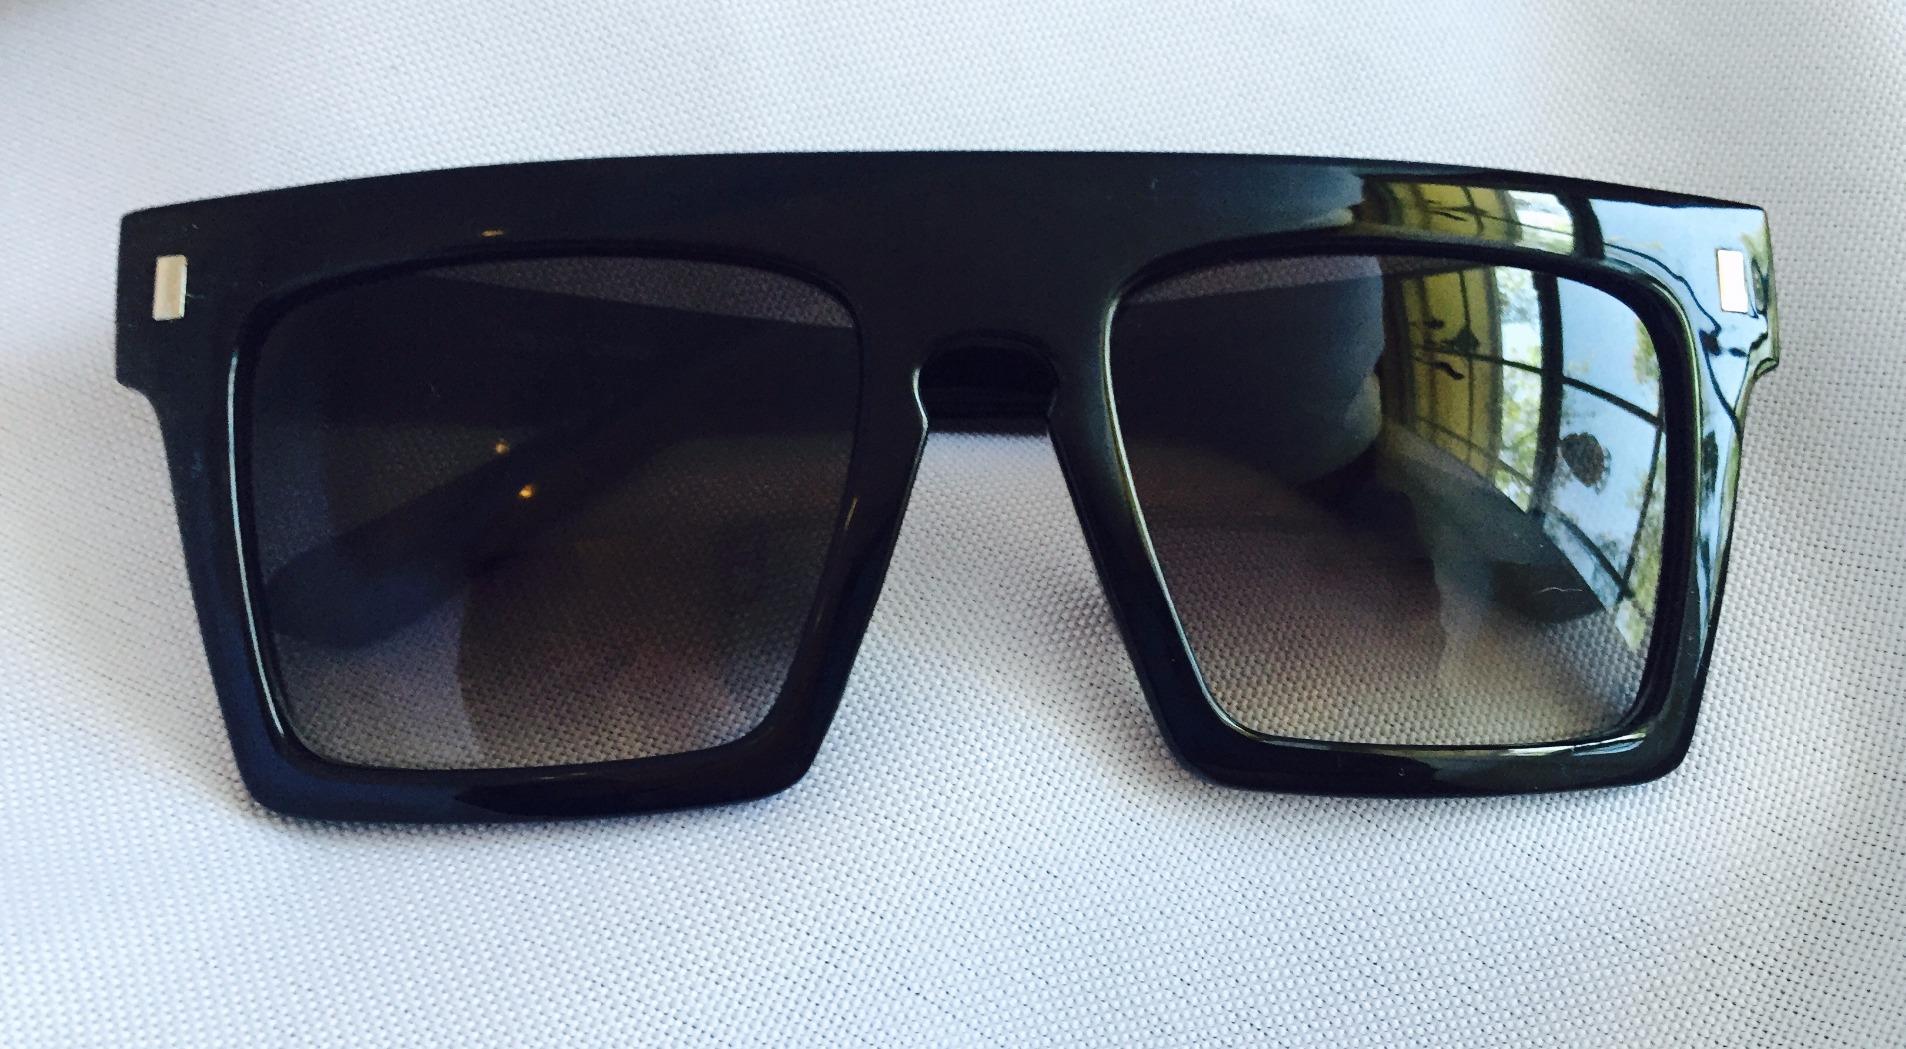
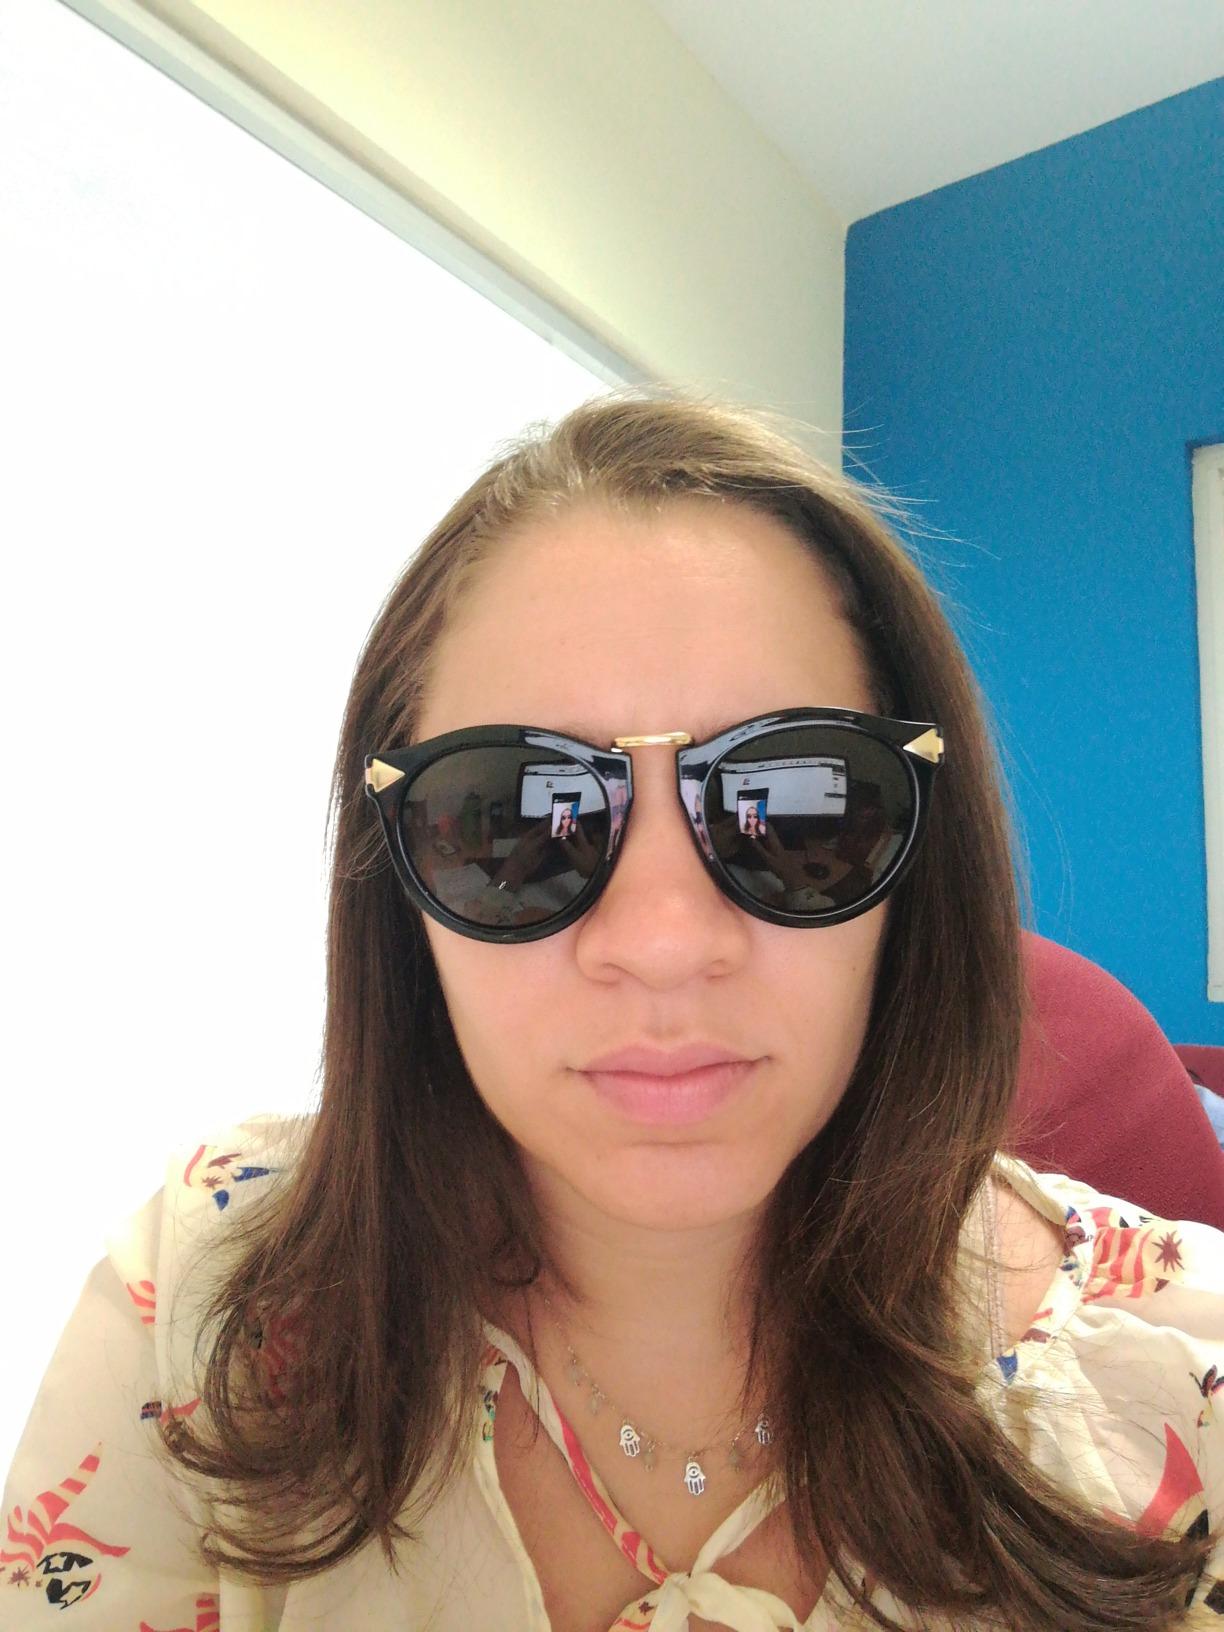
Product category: accessories_sunglasses
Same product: no